Mariupol

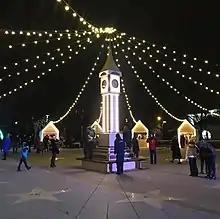
A Christmas market in Mariupol

A large statue commemorating the liberation of Donbass dominates the square on Nakhimov Avenue. The eternal flame burns before the monument to the victims of Nazism. A monument to the victims of Stalinism was erected on Theatre Square, as well as a large cross in 2008 at the main cemetery, in memory of the victims of the great famine of the 1920s following dekulakisation. A large stone with a commemorative plaque, in an alley off Lenin Avenue, commemorates the victims of Chernobyl.